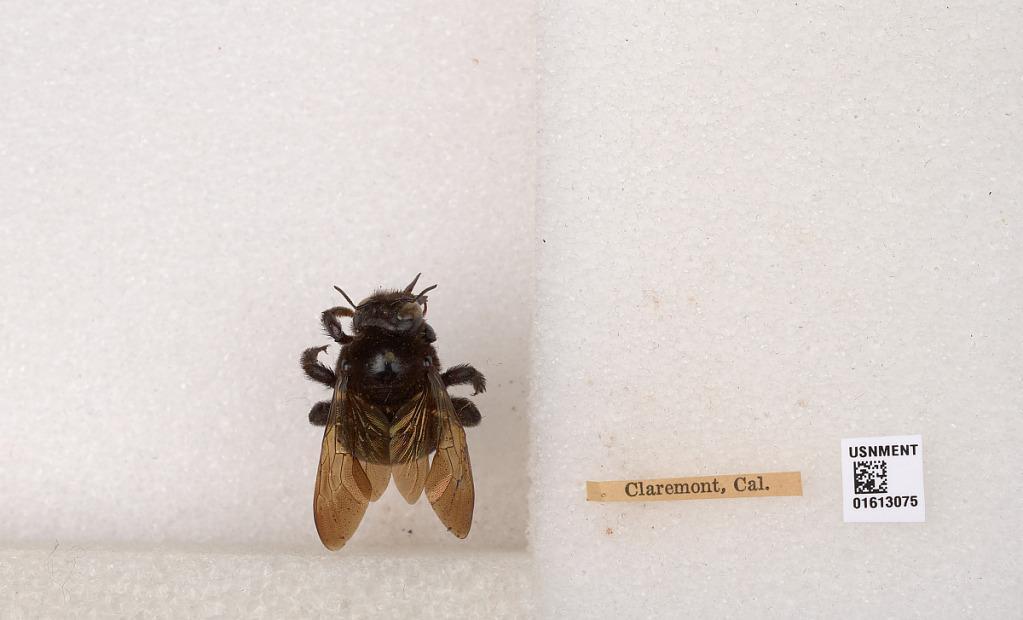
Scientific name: Xylocopa (Neoxylocopa) varipuncta Patton
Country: United States
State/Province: California
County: Los Angeles
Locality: Claremont
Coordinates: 34.0967, -117.72